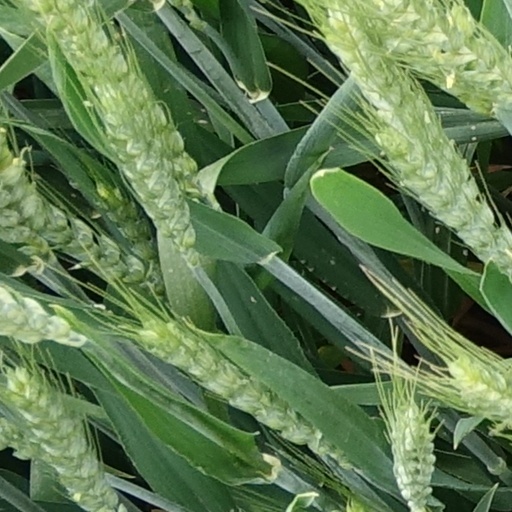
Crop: wheat